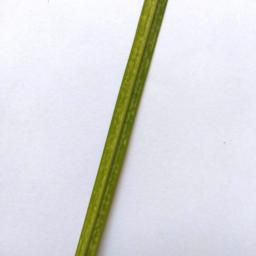
Label: Rice___Healthy